HPE BladeSystem

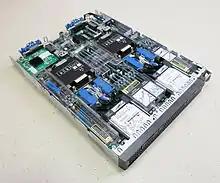
HPE ProLiant BL660 Gen8 server blade

HPE currently offers 2 types of enclosures in its c-Class BladeSystem lineup succeeding the p-Class BladeSystem